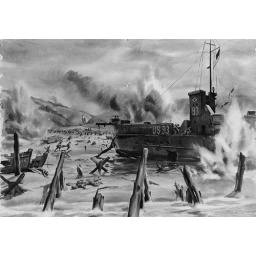
A beach assault......pencil and graphite powder in magic paper